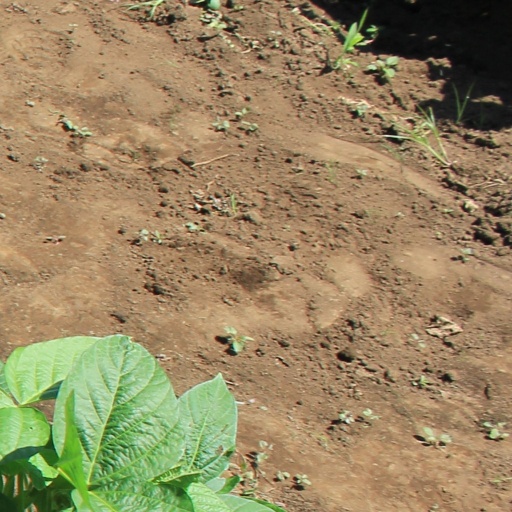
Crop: soybean